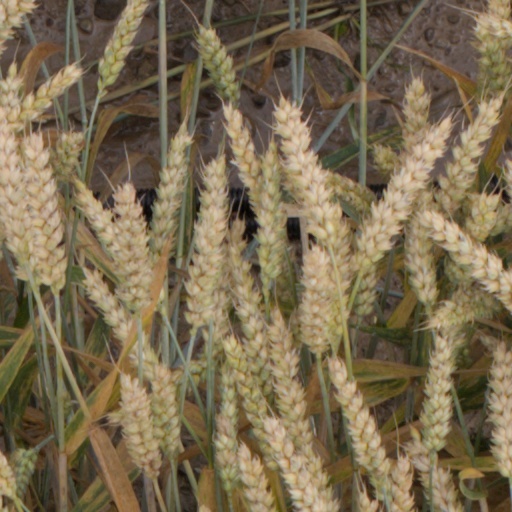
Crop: wheat